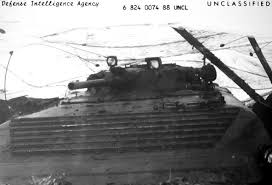
Label: BMP-1